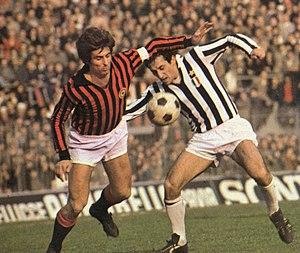
Giuseppe Furino est un footballeur international italien, jouant le rôle de milieu défensif.